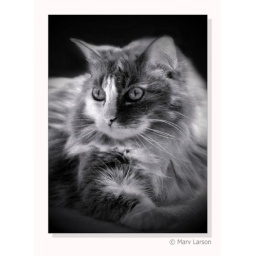
feline in black and white